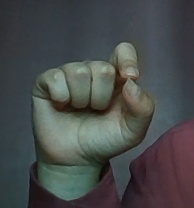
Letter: fa